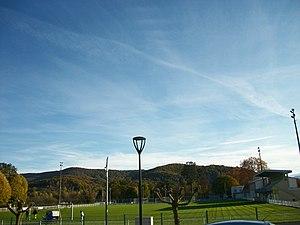
Complexe sportif Emile Lagardelle
Boussens est une commune française située dans le département de la Haute-Garonne, en région Occitanie.